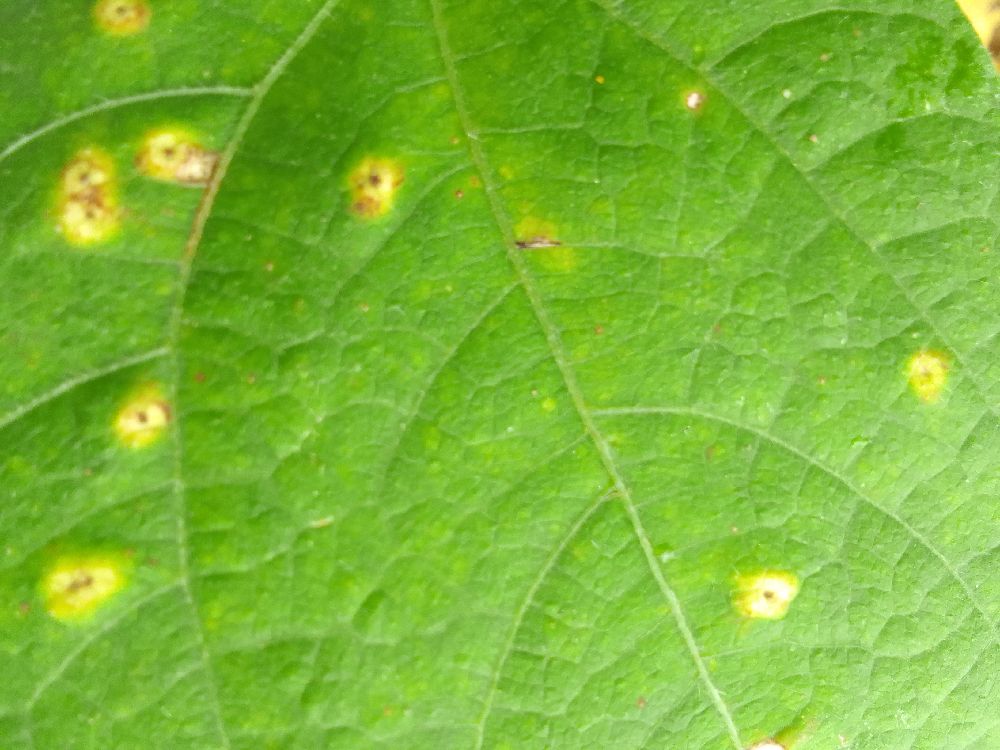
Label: rust